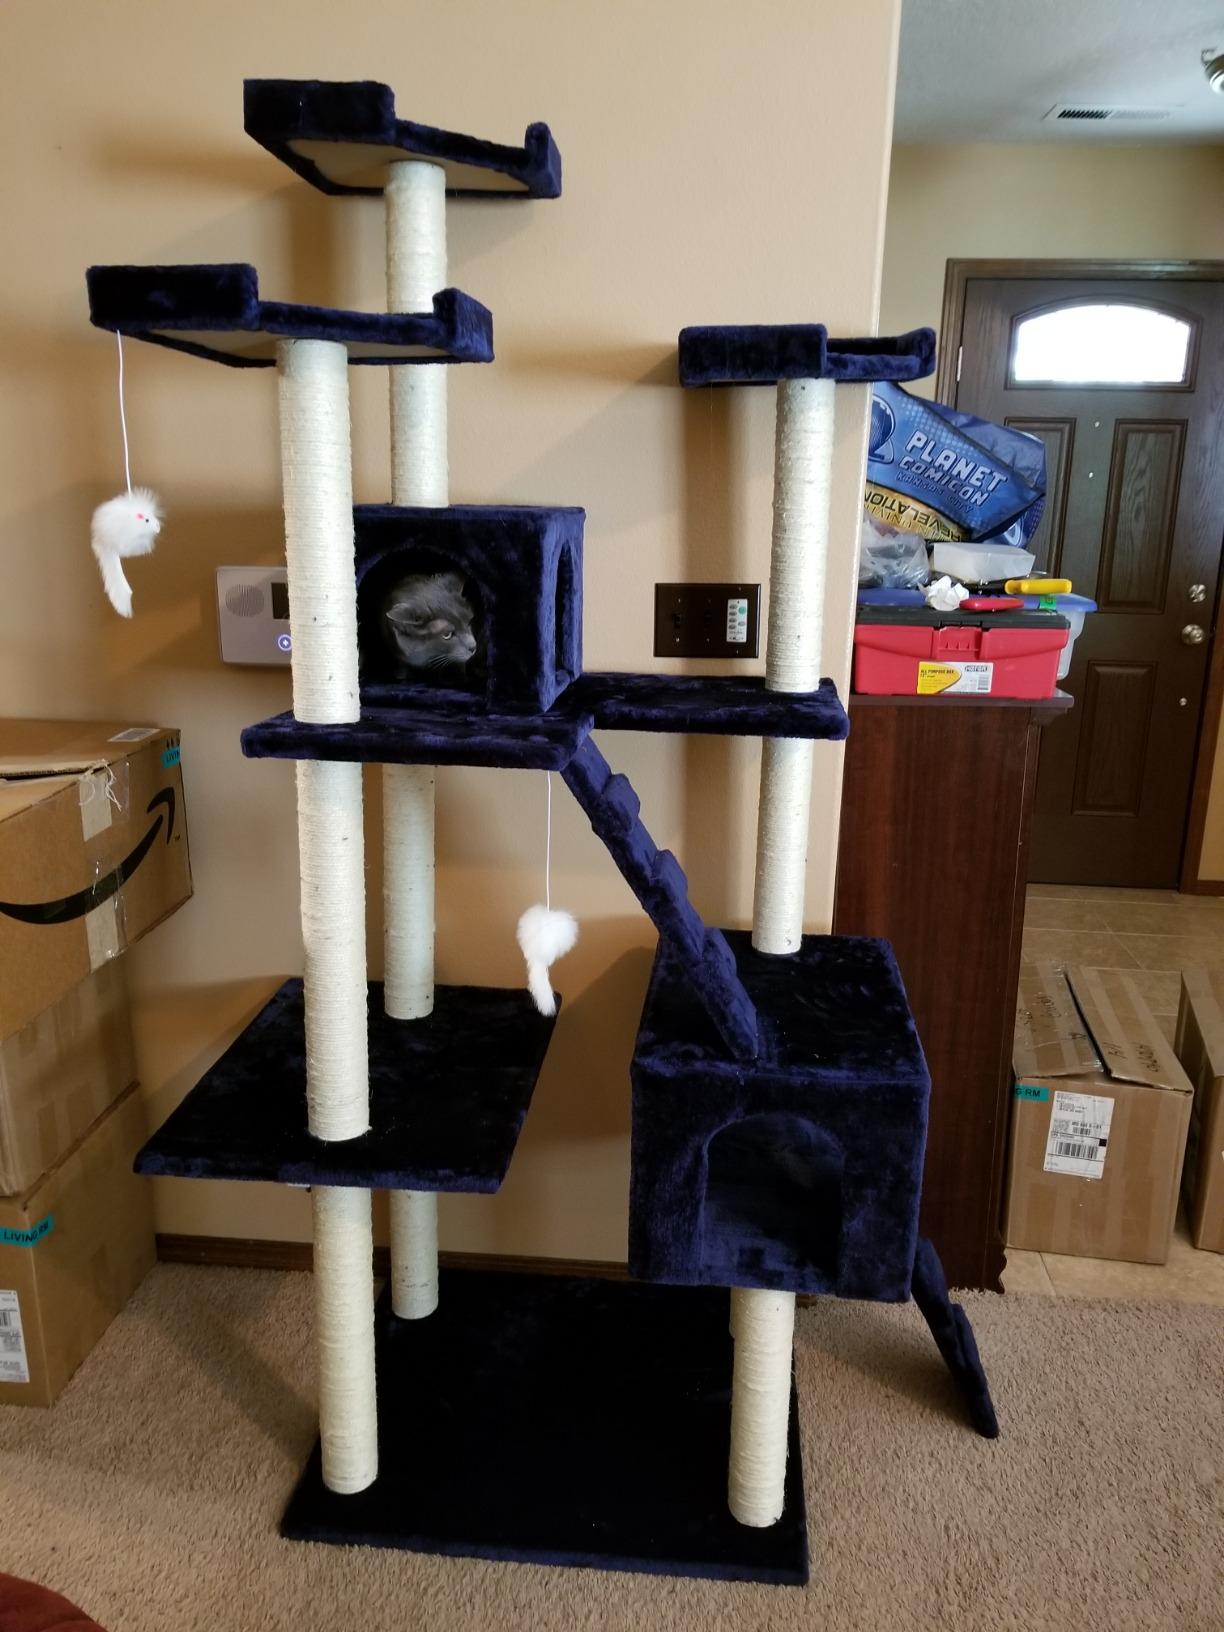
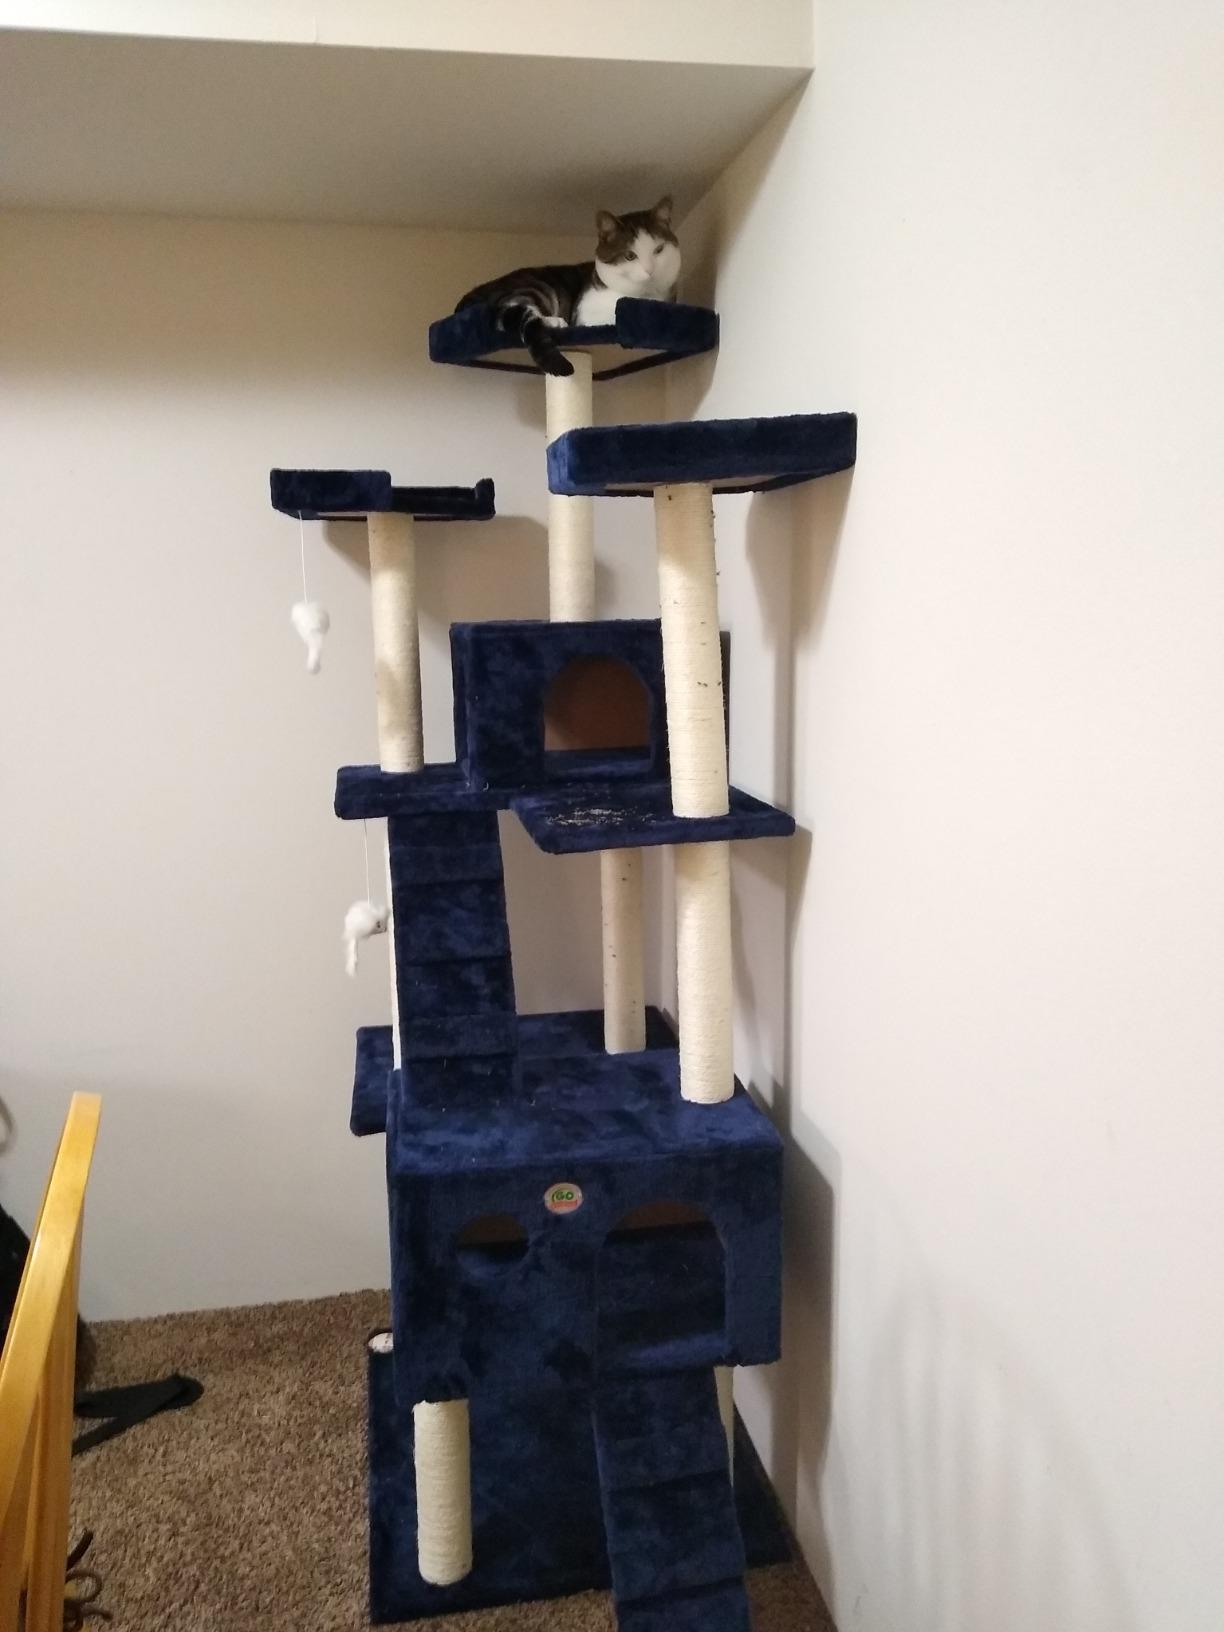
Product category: items_cat tree
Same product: yes